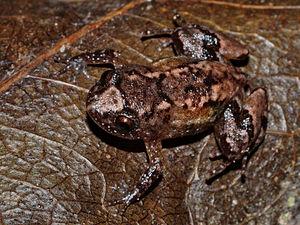
Nyctibatrachus beddomii est une espèce d'amphibiens de la famille des Nyctibatrachidae.